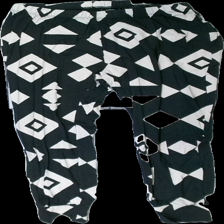
View: front
Type: Trousers
Category: Ladies
Brand: Not in the list
Brand text on label: wezc
Colors: Black, White
Material: 100% viscose
Pattern: Geometric print
Cut: Regular
Size: M
Season: All
Damage location: middle center
Price range: <50
Recommended usage: Reuse
Description: svarta och vita byxor (pyjamas?) med trianglar och andra former på. lite matt i färgen